Central China loess plateau mixed forests

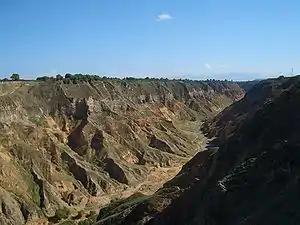
A canyon formed in the soft loess soil, Linxia County

Since the 1950s the government has heavily supported tree-planting programs for erosion control in the region, converting unproductive agricultural land on steep slopes to forest. A 2017 estimate approximated that 17,299 square kilometers of the region are in protected areas, including the Lishan National Nature Reserve in Guangxi, and the Luyashan National and the Pangquangou National Nature Reserves in Shanxi.